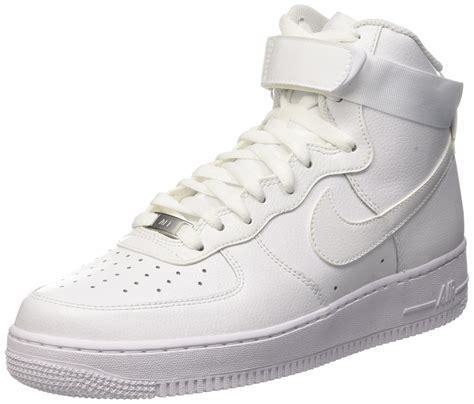
Brand: Nike
Model: Air Force 1 07 LV8